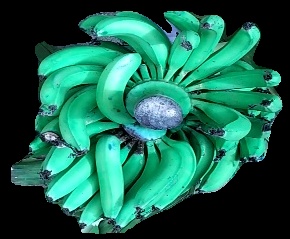
Variety: pachbale
Grade: grade3